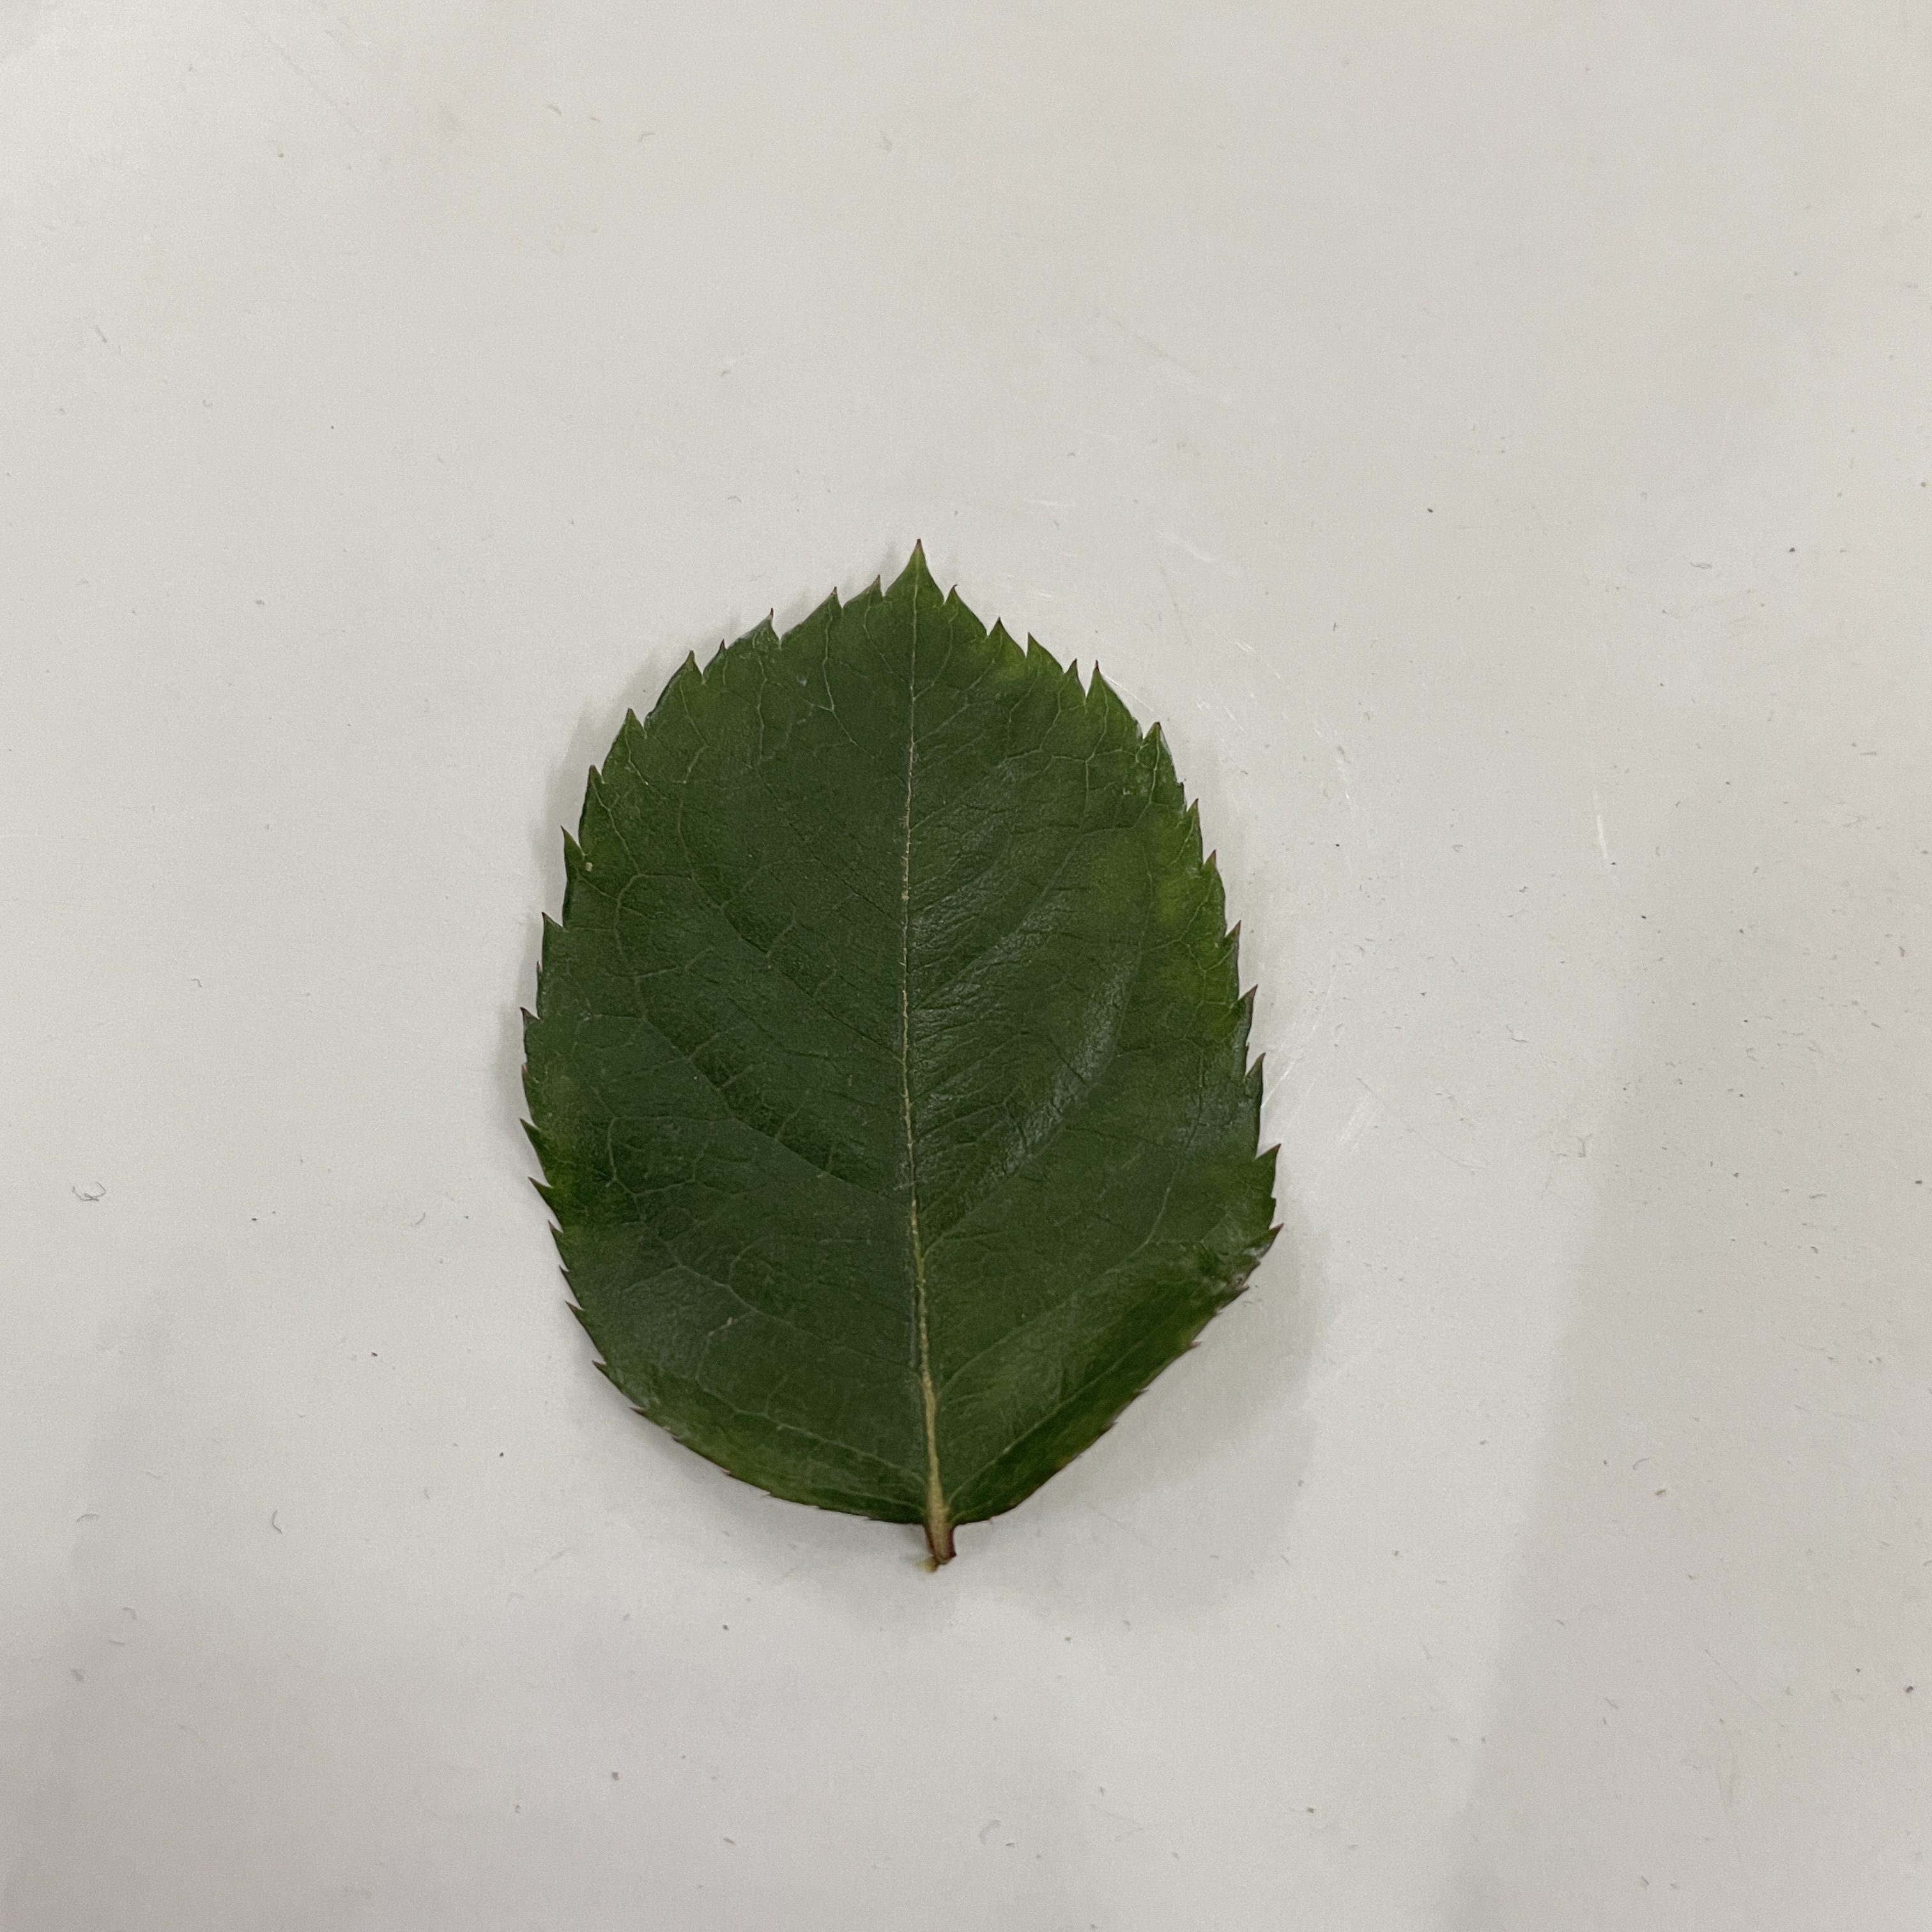
Label: Healthy Leaf